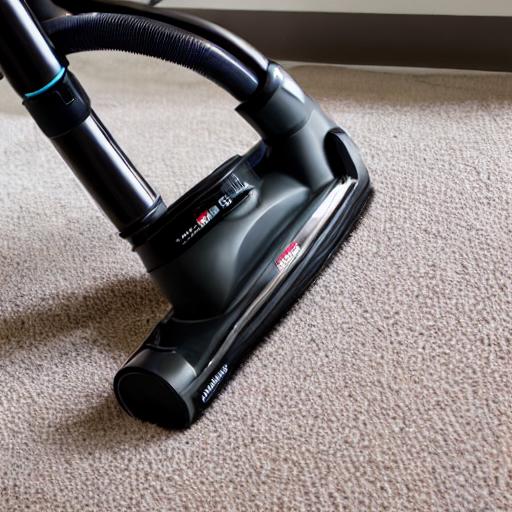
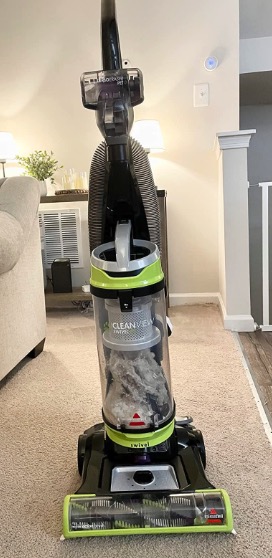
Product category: items_vacuum
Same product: no